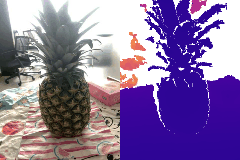
Label: pineapple